Farnsworth House

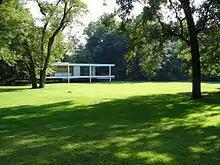
View from the park (2009)

The Farnsworth House sits isolated on a floodplain that faces the Fox River, establishing the architect's concept of simple living. Open views from all sides of the building help enlarge the living space area and aid flow between the living space and its natural surroundings.